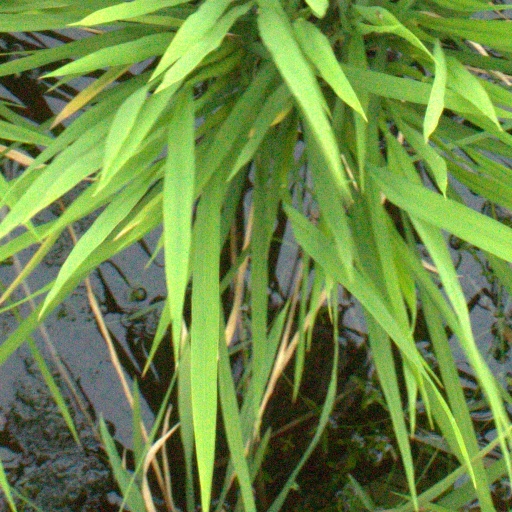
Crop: rice